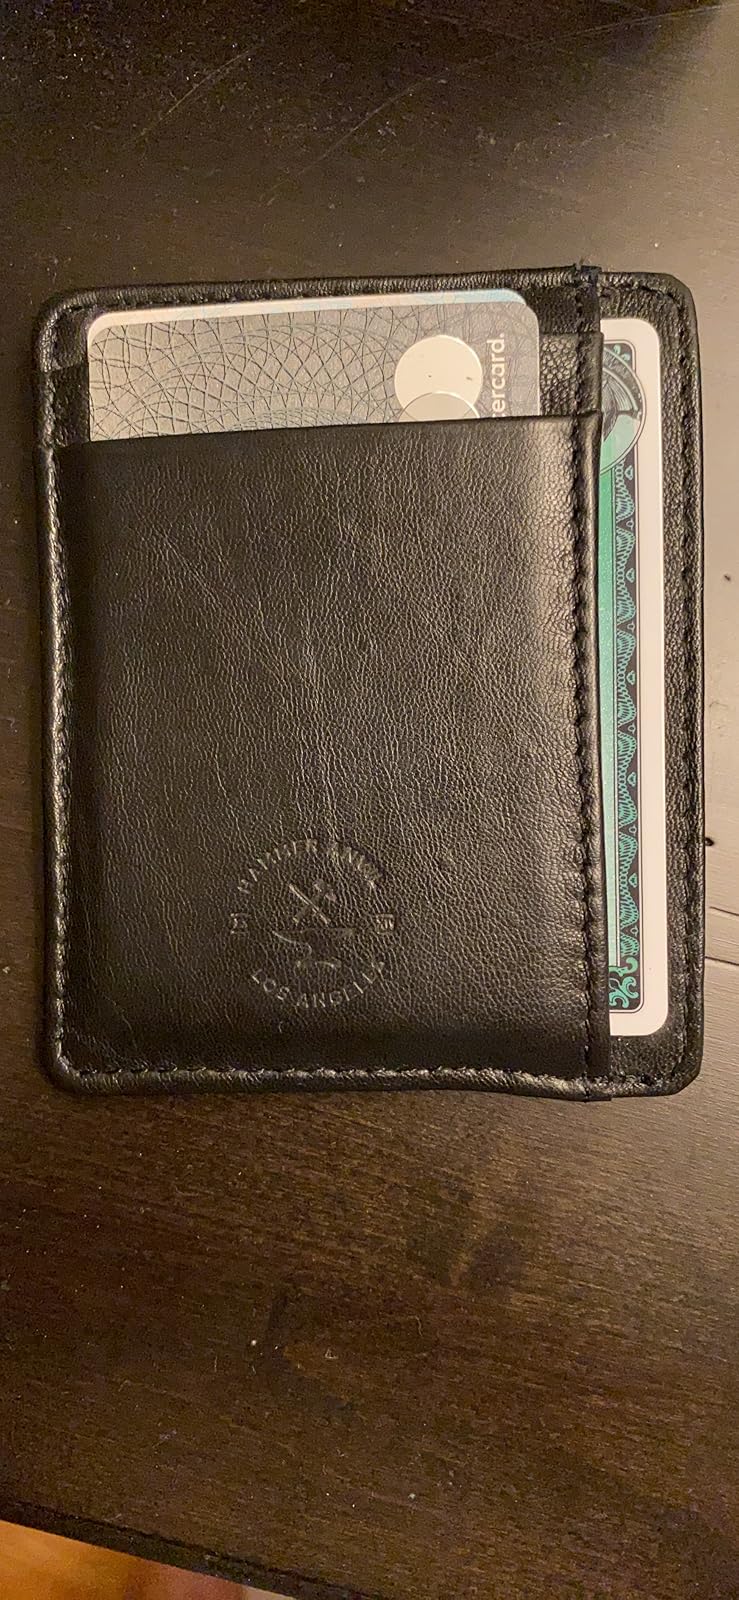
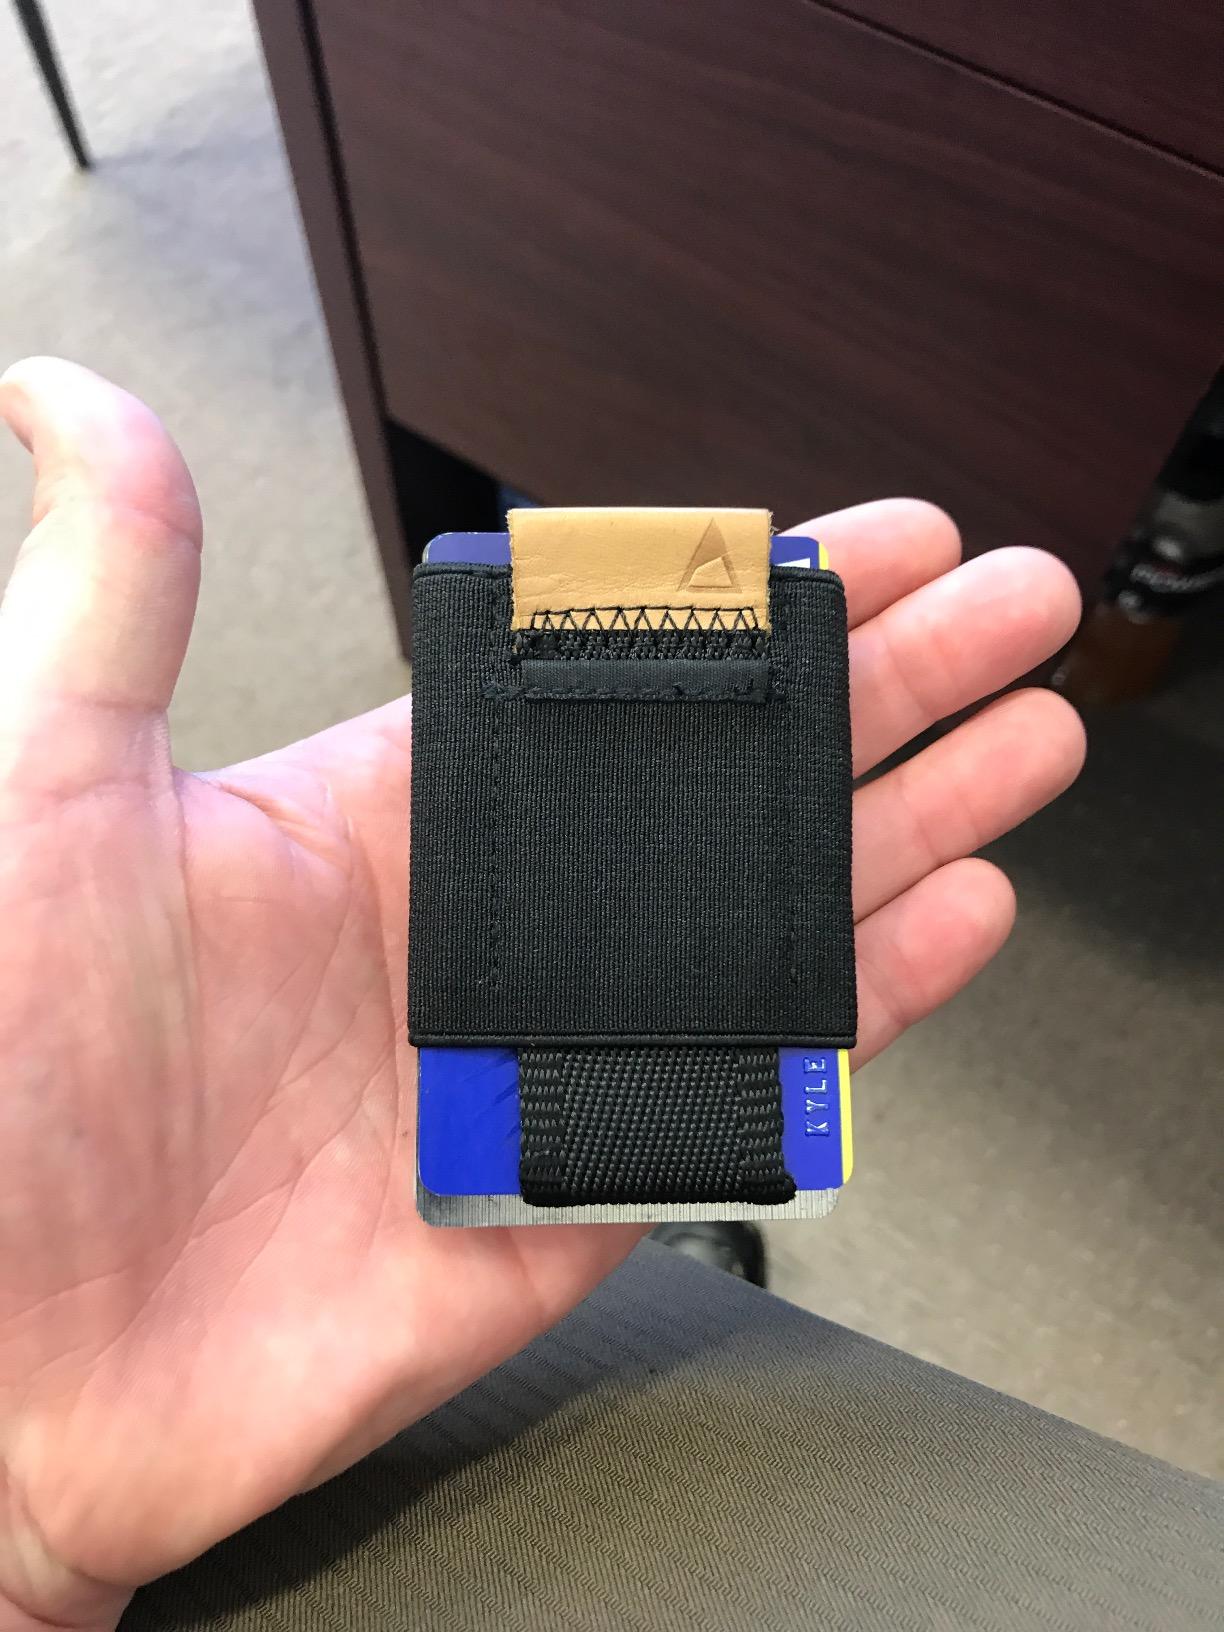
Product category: accessories_wallet
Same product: no